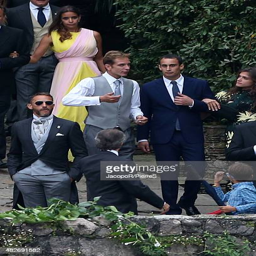
noble person attends the wedding ceremony of noble person and journalist